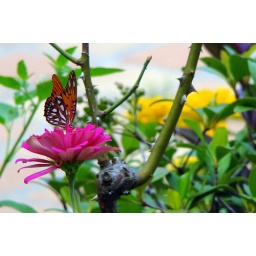
Taken in front of Carmel Temple, through the front office window